Triple Crown (professional wrestling)

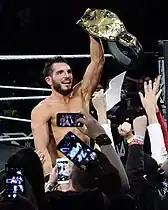
Gargano with the NXT Championship

The World Championship Wrestling (WCW) Triple Crown consisted of the WCW World Heavyweight Championship, the WCW United States Heavyweight Championship (now the WWE United States Championship) and the WCW World Tag Team Championship.